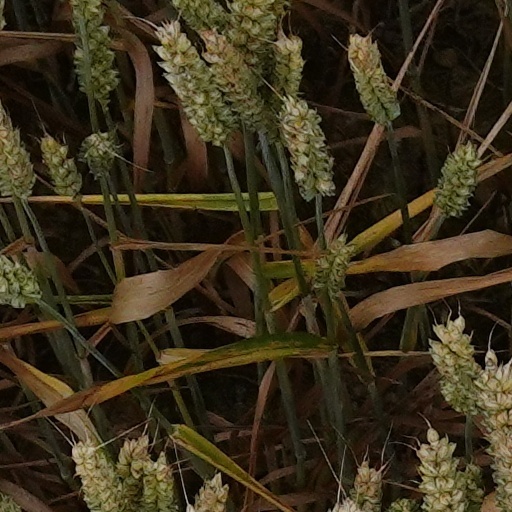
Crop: wheat